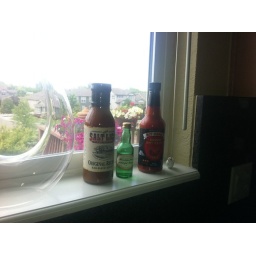
#saltlick BBQ sauce joins raindrops from Bergen in my kitchen window